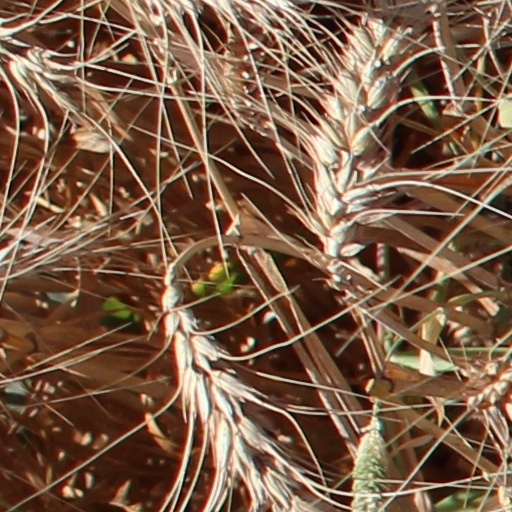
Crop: wheat